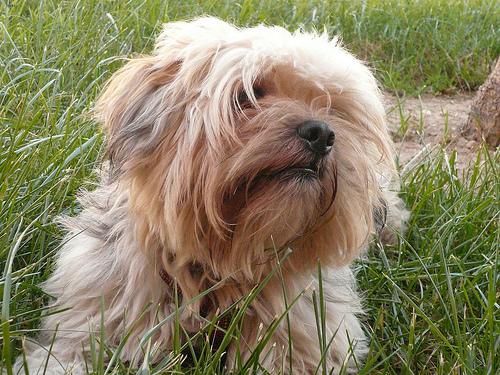
Breed: havanese